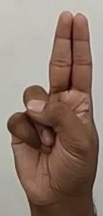
ASL sign: U